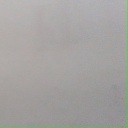
अक्षर: ई